Lars Ove Strømø

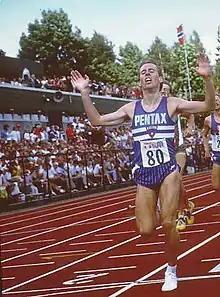

Lars Ove Strømø (born 7 May 1963) is a Norwegian long-distance runner. He competed in the men's 5000 metres at the 1988 Summer Olympics.